Mount Phou Si

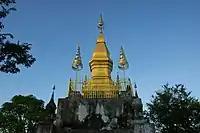
The gilded stupa of Wat Chom Si on the summit of Mount Phou Si.

Mount Phou Si, also written Mount Phu Si, is a high hill in the centre of the old town of Luang Prabang in Laos. It lies in the heart of the old town peninsula and is bordered on one side by the Mekong River and on the other side by the Nam Khan River. The hill is a local religious site, and houses several Buddhist shrines.